Bathurst Old School of Arts Library Collection

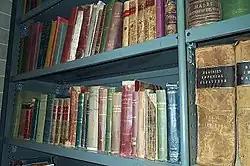
Part of the Bathurst Old School of Arts Library Collection in closed reserve at Bathurst City Library

Bathurst Old School of Arts Library Collection is a heritage-listed former lending and reference library at 70–78 Keppel Street, Bathurst, in the Central West region of New South Wales, Australia. The collection of rare books was acquired between 1855 and 1950 from various authors and publishers and is now held by the Bathurst City Library. It is also known as School of Arts book collection. It was added to the New South Wales State Heritage Register on 22 October 2004.